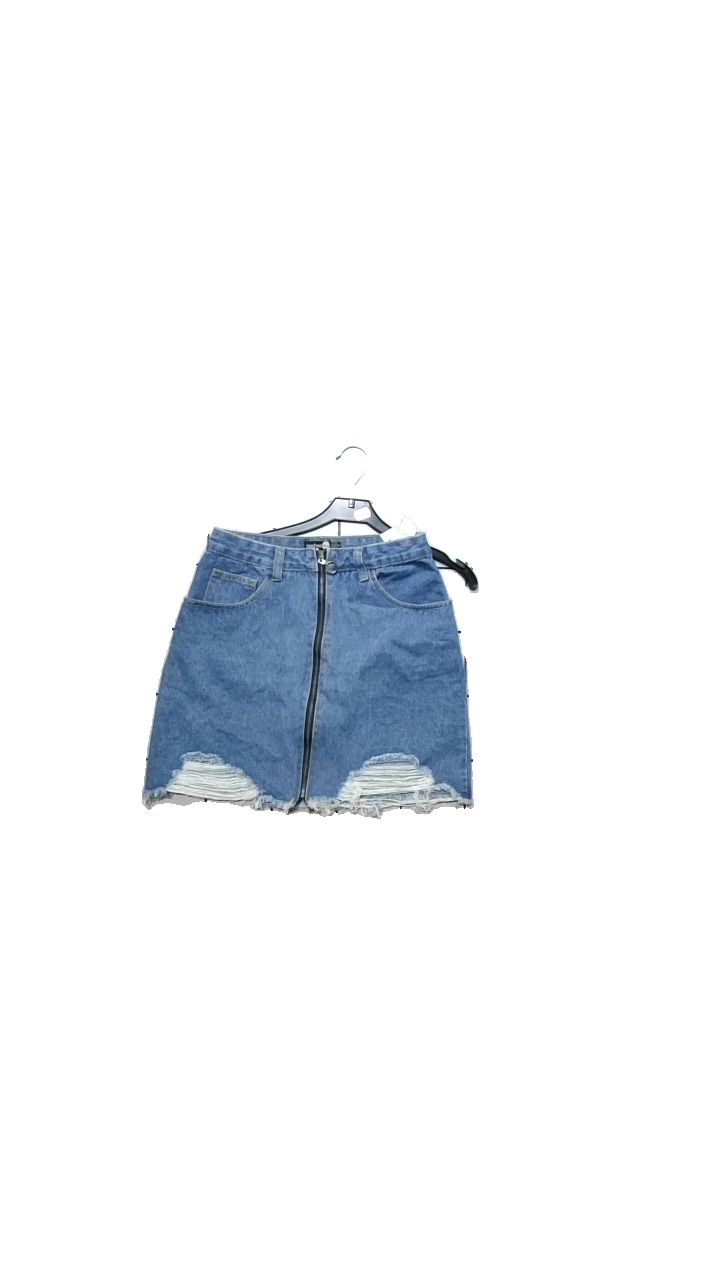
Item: Skirt (Ladies)
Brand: Boohoo
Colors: Blue
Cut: Regular
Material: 95%Cotton,5%Polyester
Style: Denim
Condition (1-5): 4
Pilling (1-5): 4
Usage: Reuse
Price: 50-100